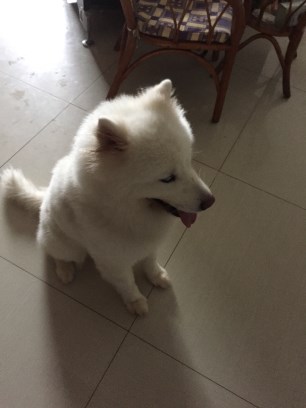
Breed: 2192-n000088-Samoyed